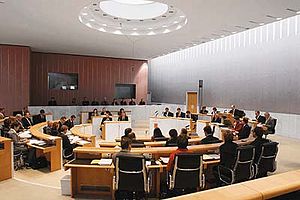
Vorarlberg / Politik
Landdagen i Vorarlberg
Vorarlberg er den vestligst beliggende delstat i Østrig og den næstmindste af de 9 delstater. Vorarlberg ligger mellem Bodensøen, Rhinen og Arlbergpasset. Vorarlberg grænser mod Tyskland, Schweiz og Liechtenstein samt den østrigske delstat Tyrol. Delstaten har flere vintersportssteder, og turisme er en vigtig indtægtskilde, ligesom jern- og metalindustri har stor økonomisk betydning for regionen.